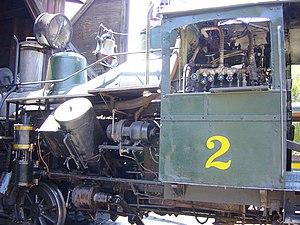
Les locomotives Heisler sont la dernière variante des trois principaux types de locomotive à vapeur à engrenages. Charles L. Heisler dépose un brevet de conception en 1892, à la suite de la construction d'un prototype en 1891. Un peu similaires aux Climax, les Heisler présentent deux cylindres inclinés vers l'intérieur du châssis avec un angle de 45 degrés ressemblant aux moteurs V-twin. La puissance est ensuite transmise par un arbre d'entraînement longitudinal passant sous le châssis et alimentant chacun des bogies par des engrenages coniques protégés par un carter.